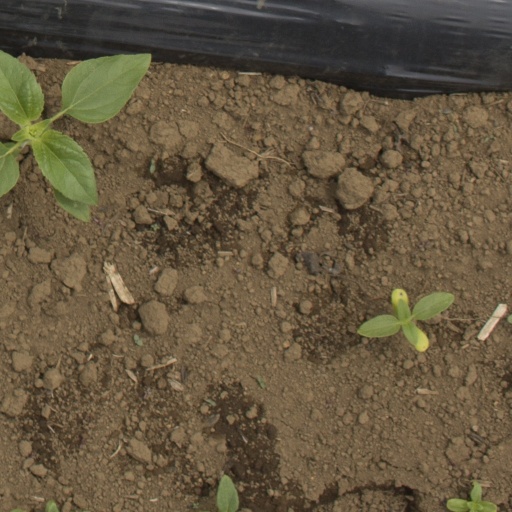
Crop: Jerusalem artichoke